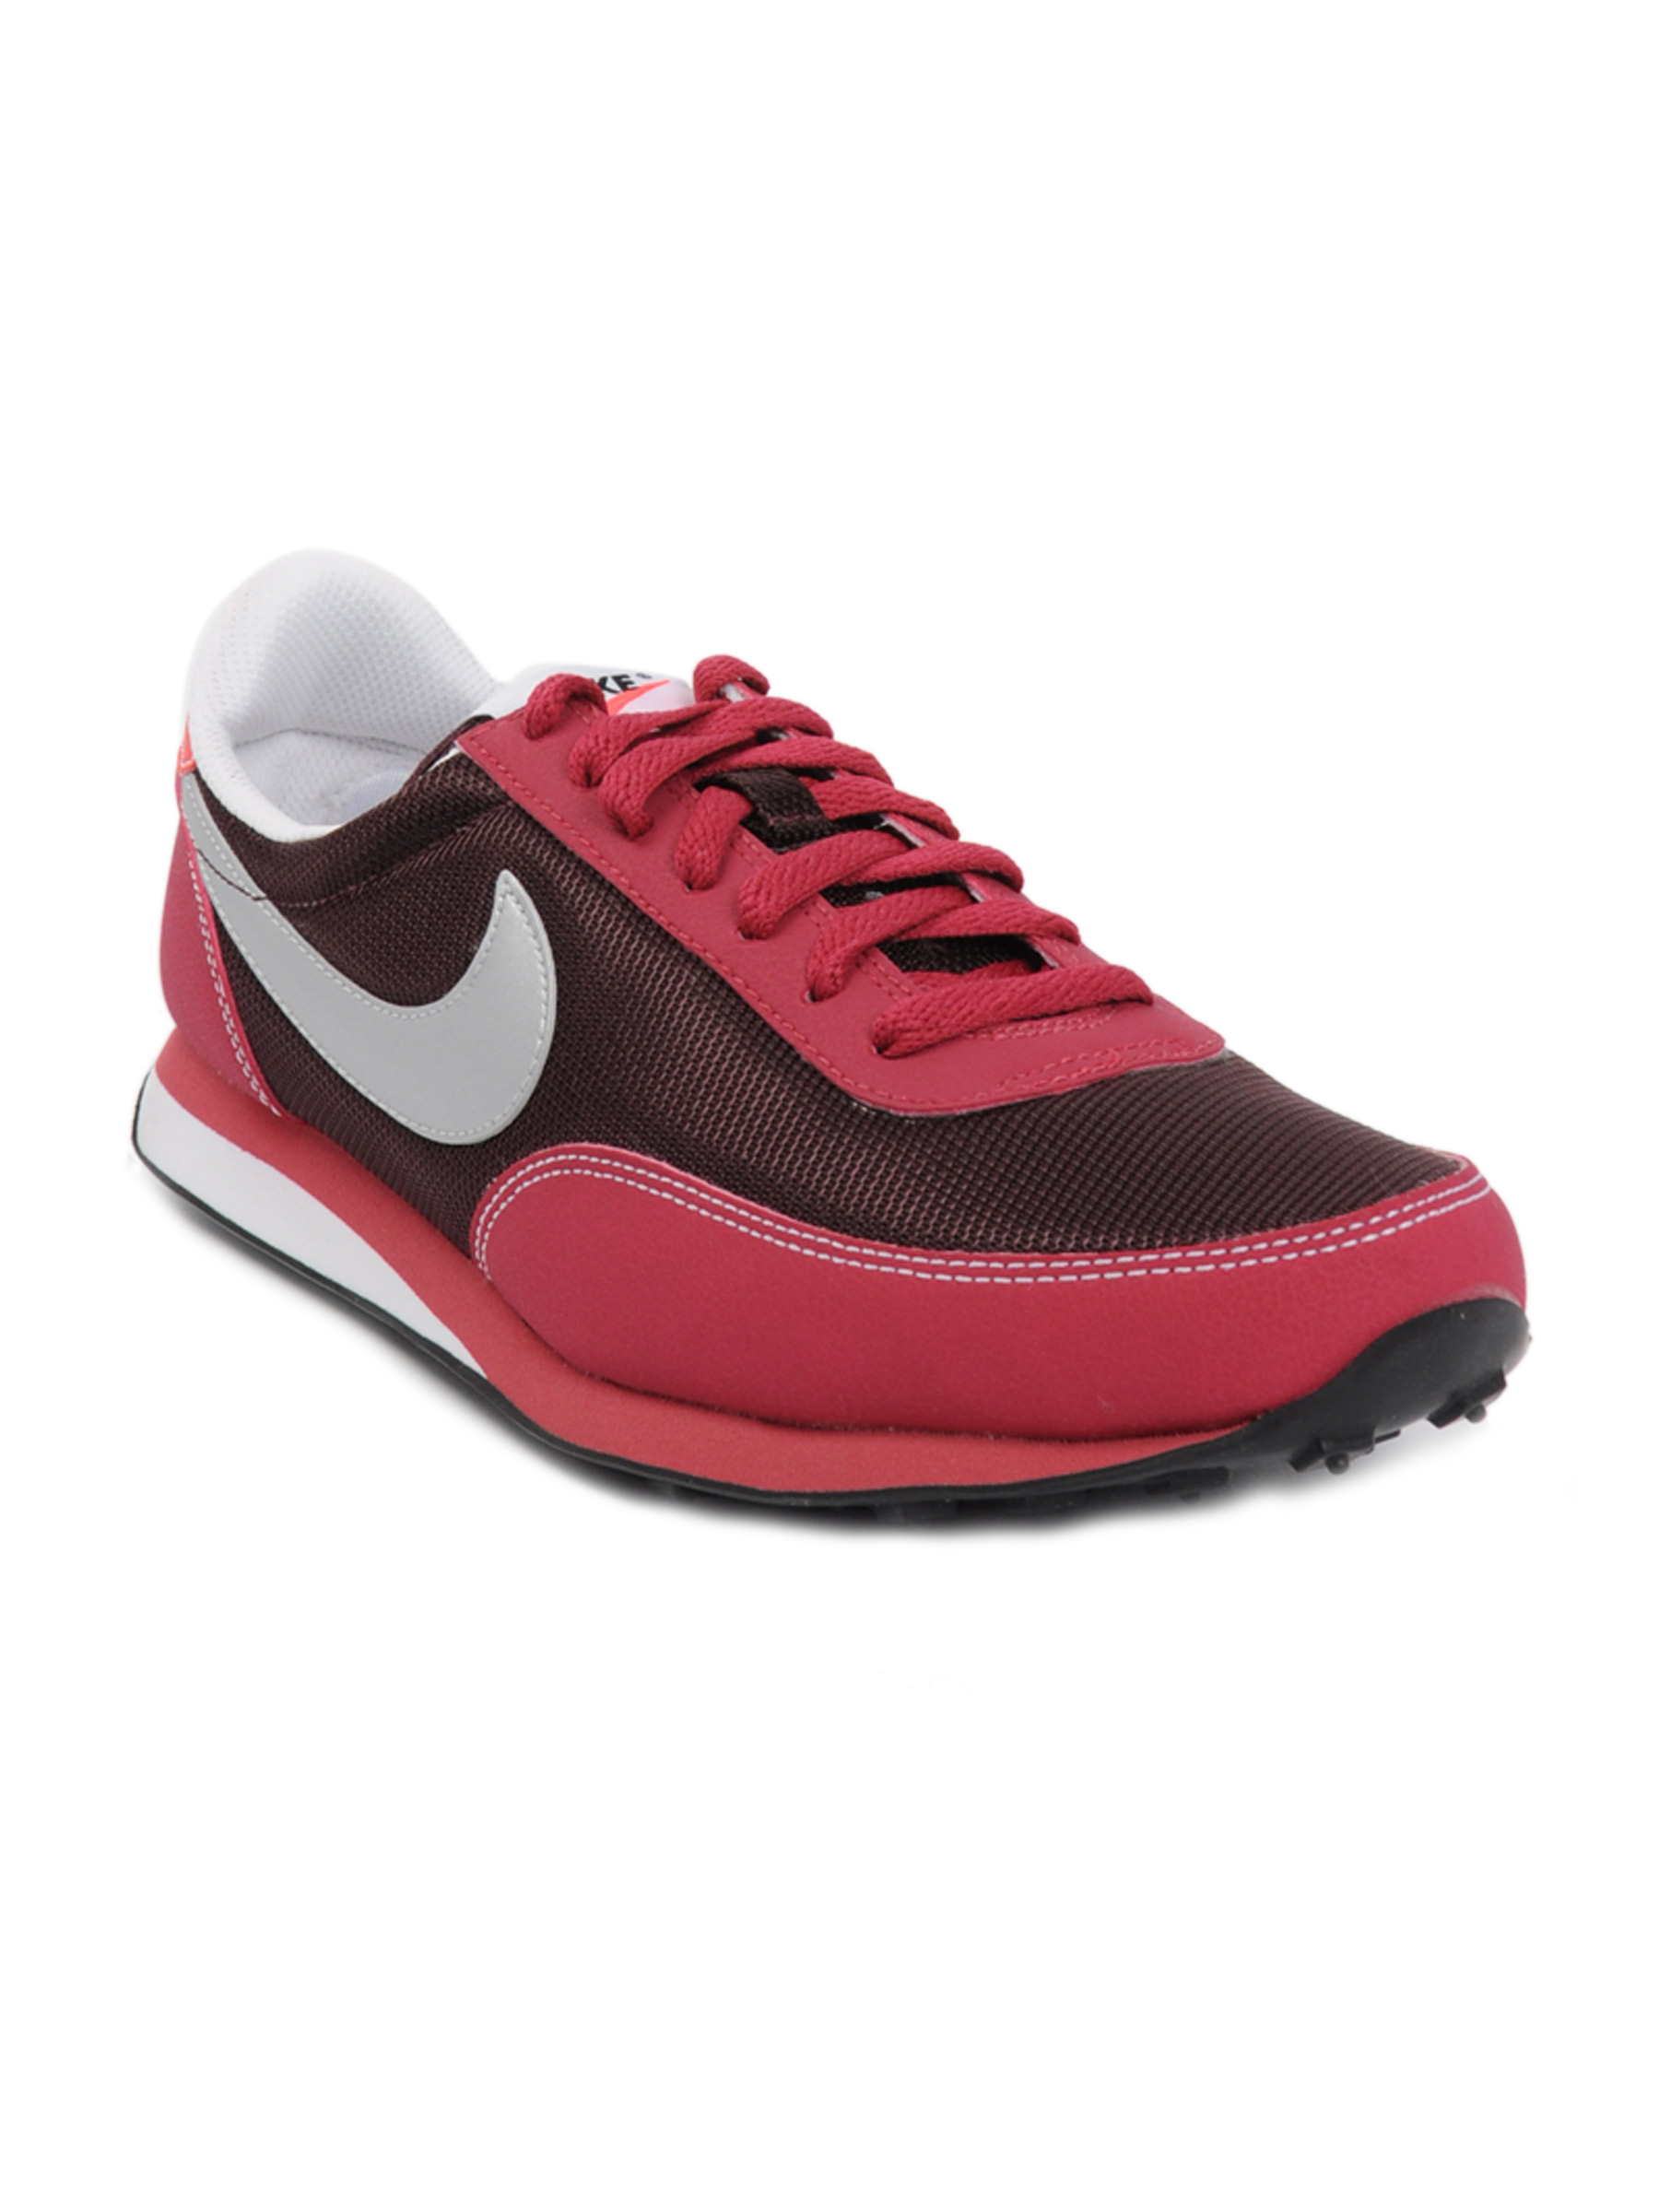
Nike Men Elite Brown Sports Shoes
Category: Footwear / Shoes / Sports Shoes
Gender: Men
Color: Brown
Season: Fall 2011
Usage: Sports